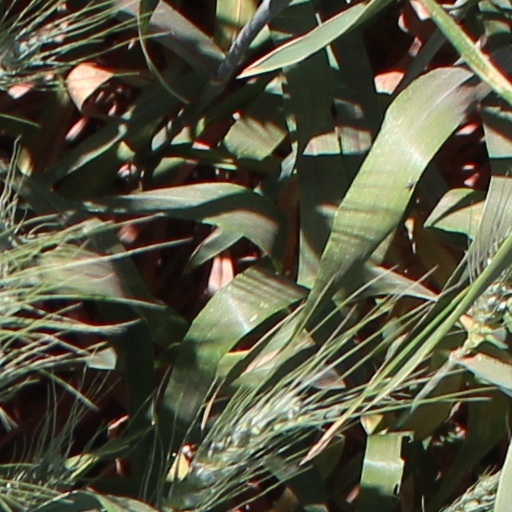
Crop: wheat